Via Cavour, Rome

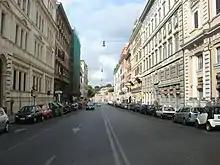
Via Cavour

Via Cavour is a street in the Castro Pretorio and Monti rioni of Rome, named after Camillo Cavour. It is served by the Rome Metro stations Cavour and Termini. The facade of the original permanent Roma Termini railway station reached this street, though it is now 200 metres further back towards the Esquiline. It runs from the Piazza del Cinquecento north of Termini Station, near the Baths of Diocletian, south-westward past the basilicas of Santa Maria Maggiore and San Pietro in Vincoli, and concludes at the Roman Forum, a total distance of . The street houses a large number of hotels and restaurants.